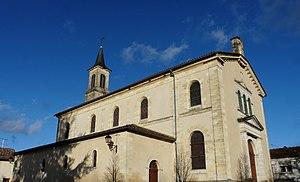
L'église Notre-Dame de l'Assomption, Montpon-Ménestérol, Dordogne, France
Montpon-Ménestérol est une commune française située dans le département de la Dordogne, en région Nouvelle-Aquitaine. De 1790 à 2015, la commune a été le chef-lieu du canton de Montpon-Ménestérol, puis en 2015, son bureau centralisateur.